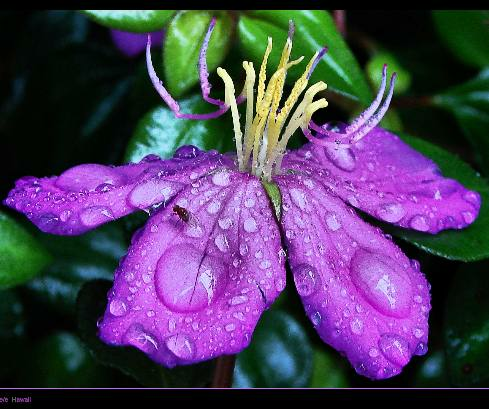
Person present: No